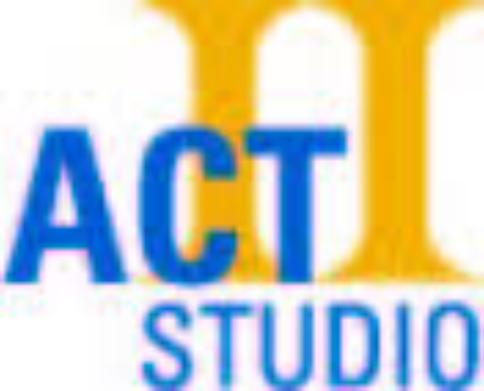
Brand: Act II
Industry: Food